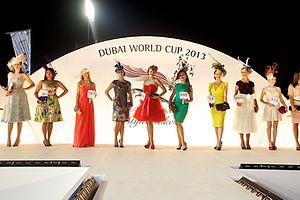
Une fashion victim, d'après Oscar de la Renta, considéré généralement comme le créateur de l'expression, est une personne qui est incapable d'identifier les frontières communément admises des styles.